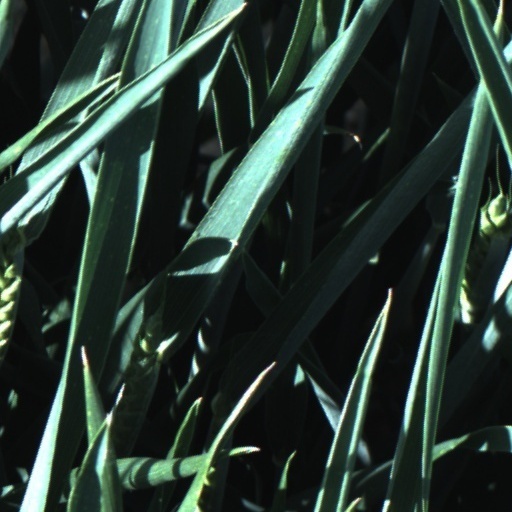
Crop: wheat